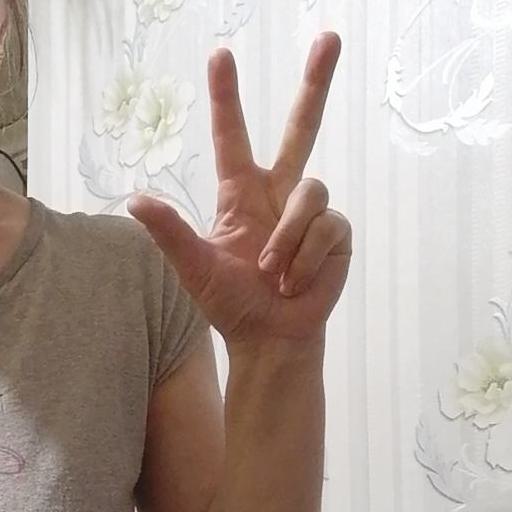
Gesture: three2